Saint Gregory of Nyssa Church, Trabzon

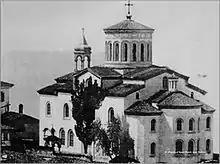
Saint Gregory of Nyssa cathedral c. 1900.

Saint Gregory of Nyssa was a church and monastery of Trabzon. It's believed the church was built around 1280-1297 by the wife of John III, Emperor of Trabzon. After 1665, St Gregory became the cathedral of the city of Trabzon. The church is dedicated to Saint Gregory of Nyssa (c. 330–395), a Christian bishop and saint. Nyssa (current day Nevşehir) is a city located in Cappadocia. Georgian traveler Timote Gabashvili visited the church in the late 1750s and included this event in his writings. In 1863, the Metropolitan Constantius of Trabzon rebuilt the church.